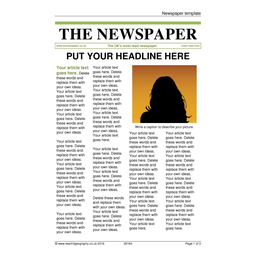
Label: paper